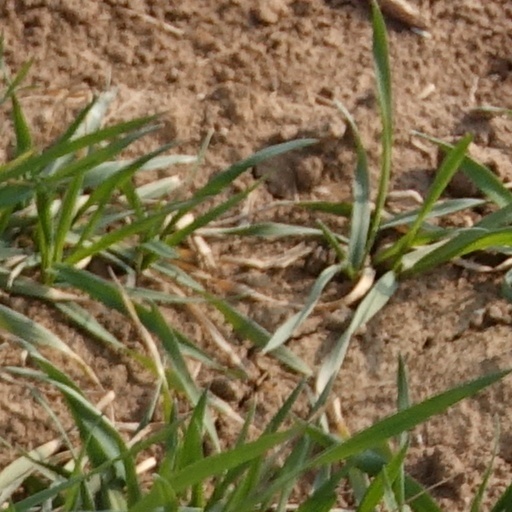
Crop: wheat